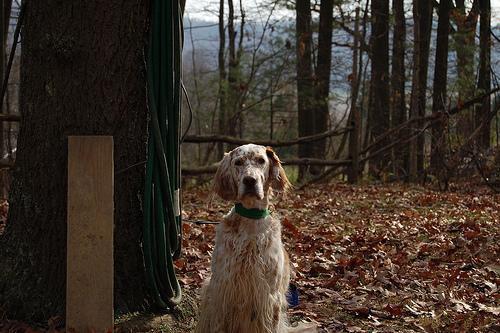
english setter